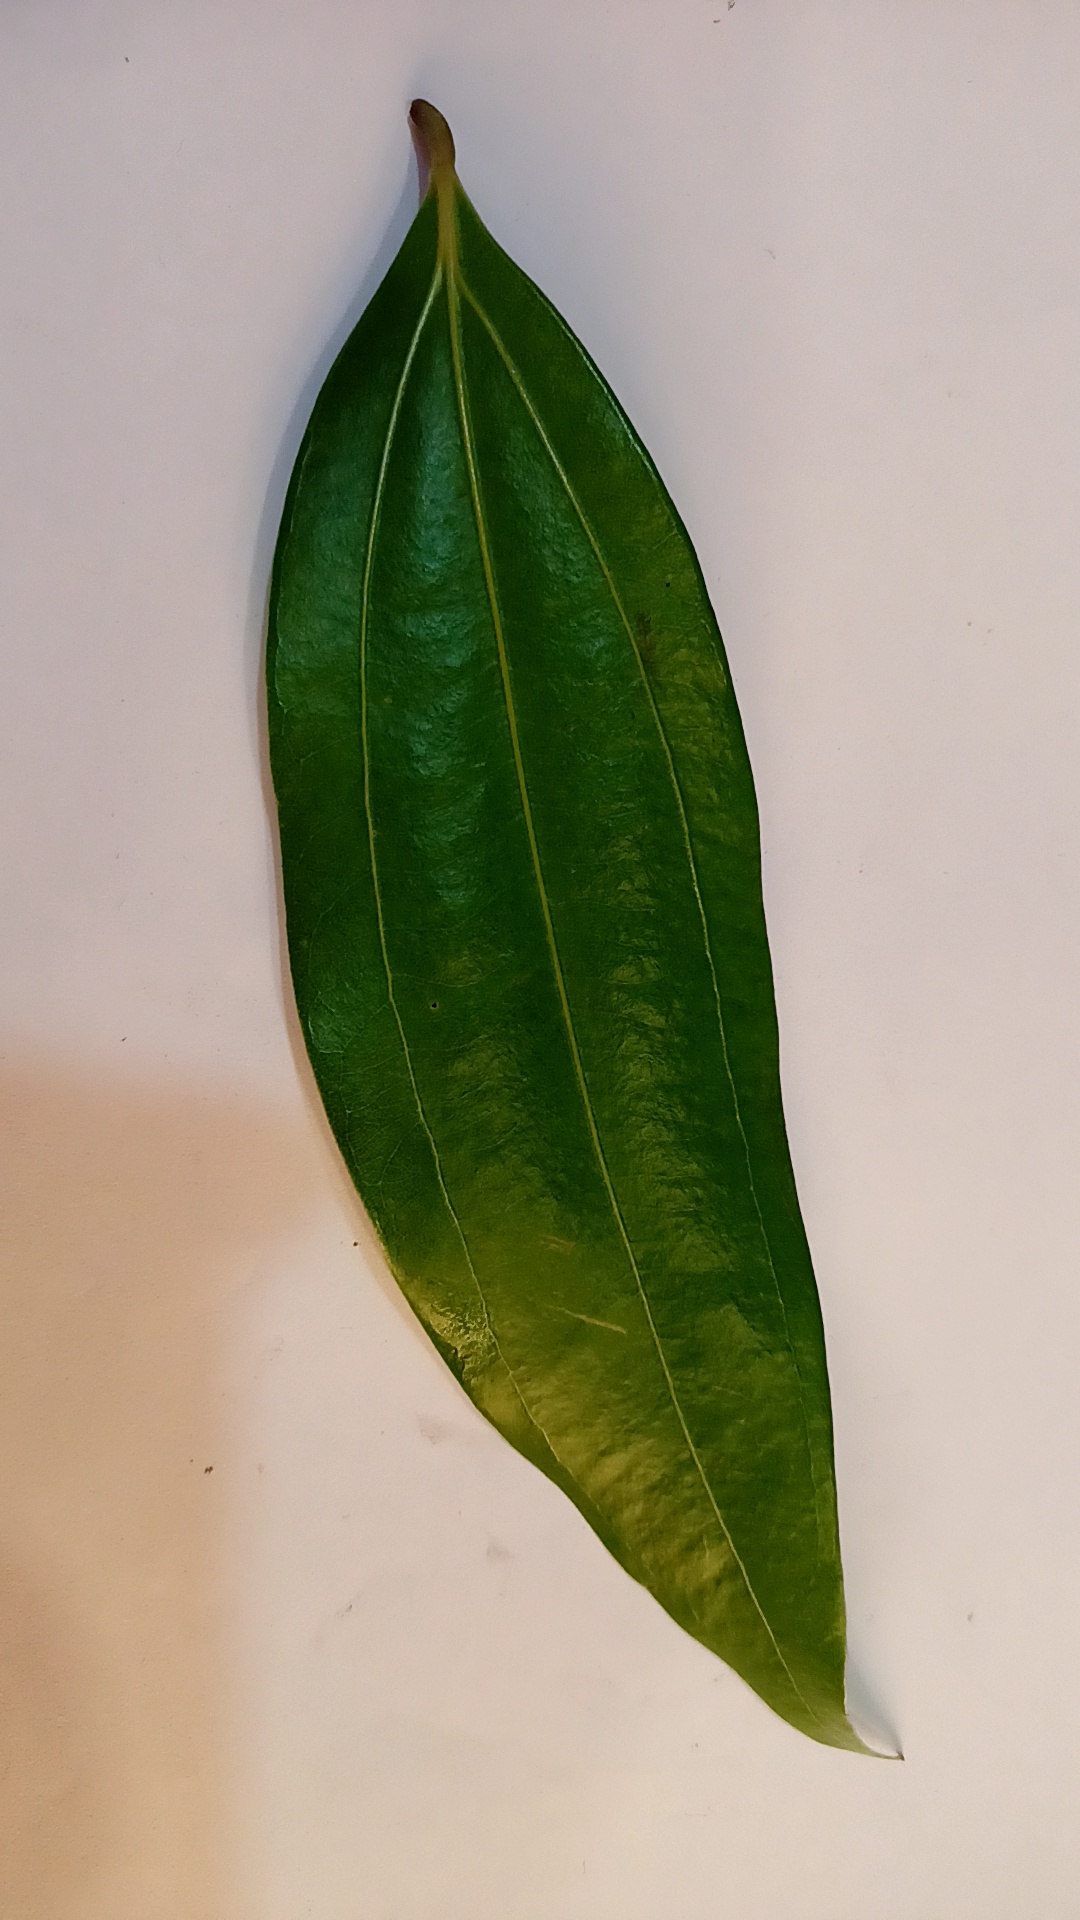
Label: Healthy